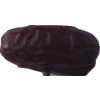
Label: dates